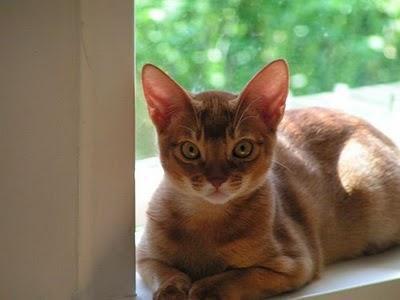
Abyssinian